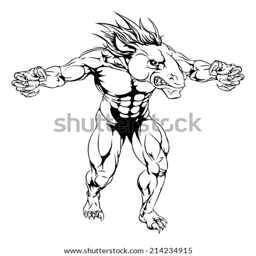
an illustration of a horse scary sports mascot with claws out